Texas A&M University–Kingsville

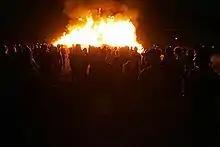
Homecoming Bonfire at Texas A&M University-Kingsville

The university offers no less than ten NCAA sanctioned sports, including five men's sports and 5 women's sports. Facilities include Javelina Stadium for football, track, and field; the Gil H. Steinke Physical Education Center for volleyball and men's and women's basketball; Nolan Ryan Field for baseball; and Vernie & Blanche Hubert Field for softball. In addition, the campus maintains facilities for tennis, soccer, racketball, swimming, platform diving and other various indoor sports.